Fause Foodrage

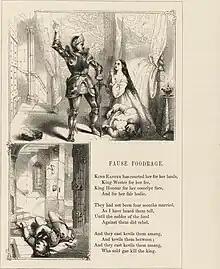
"Fause Foodrage" from "The Book of British ballads" (1842)

Fause Foodrage (Child ballad 89, Roud 57) is a Scottish murder ballad of the 17th or 18th century.